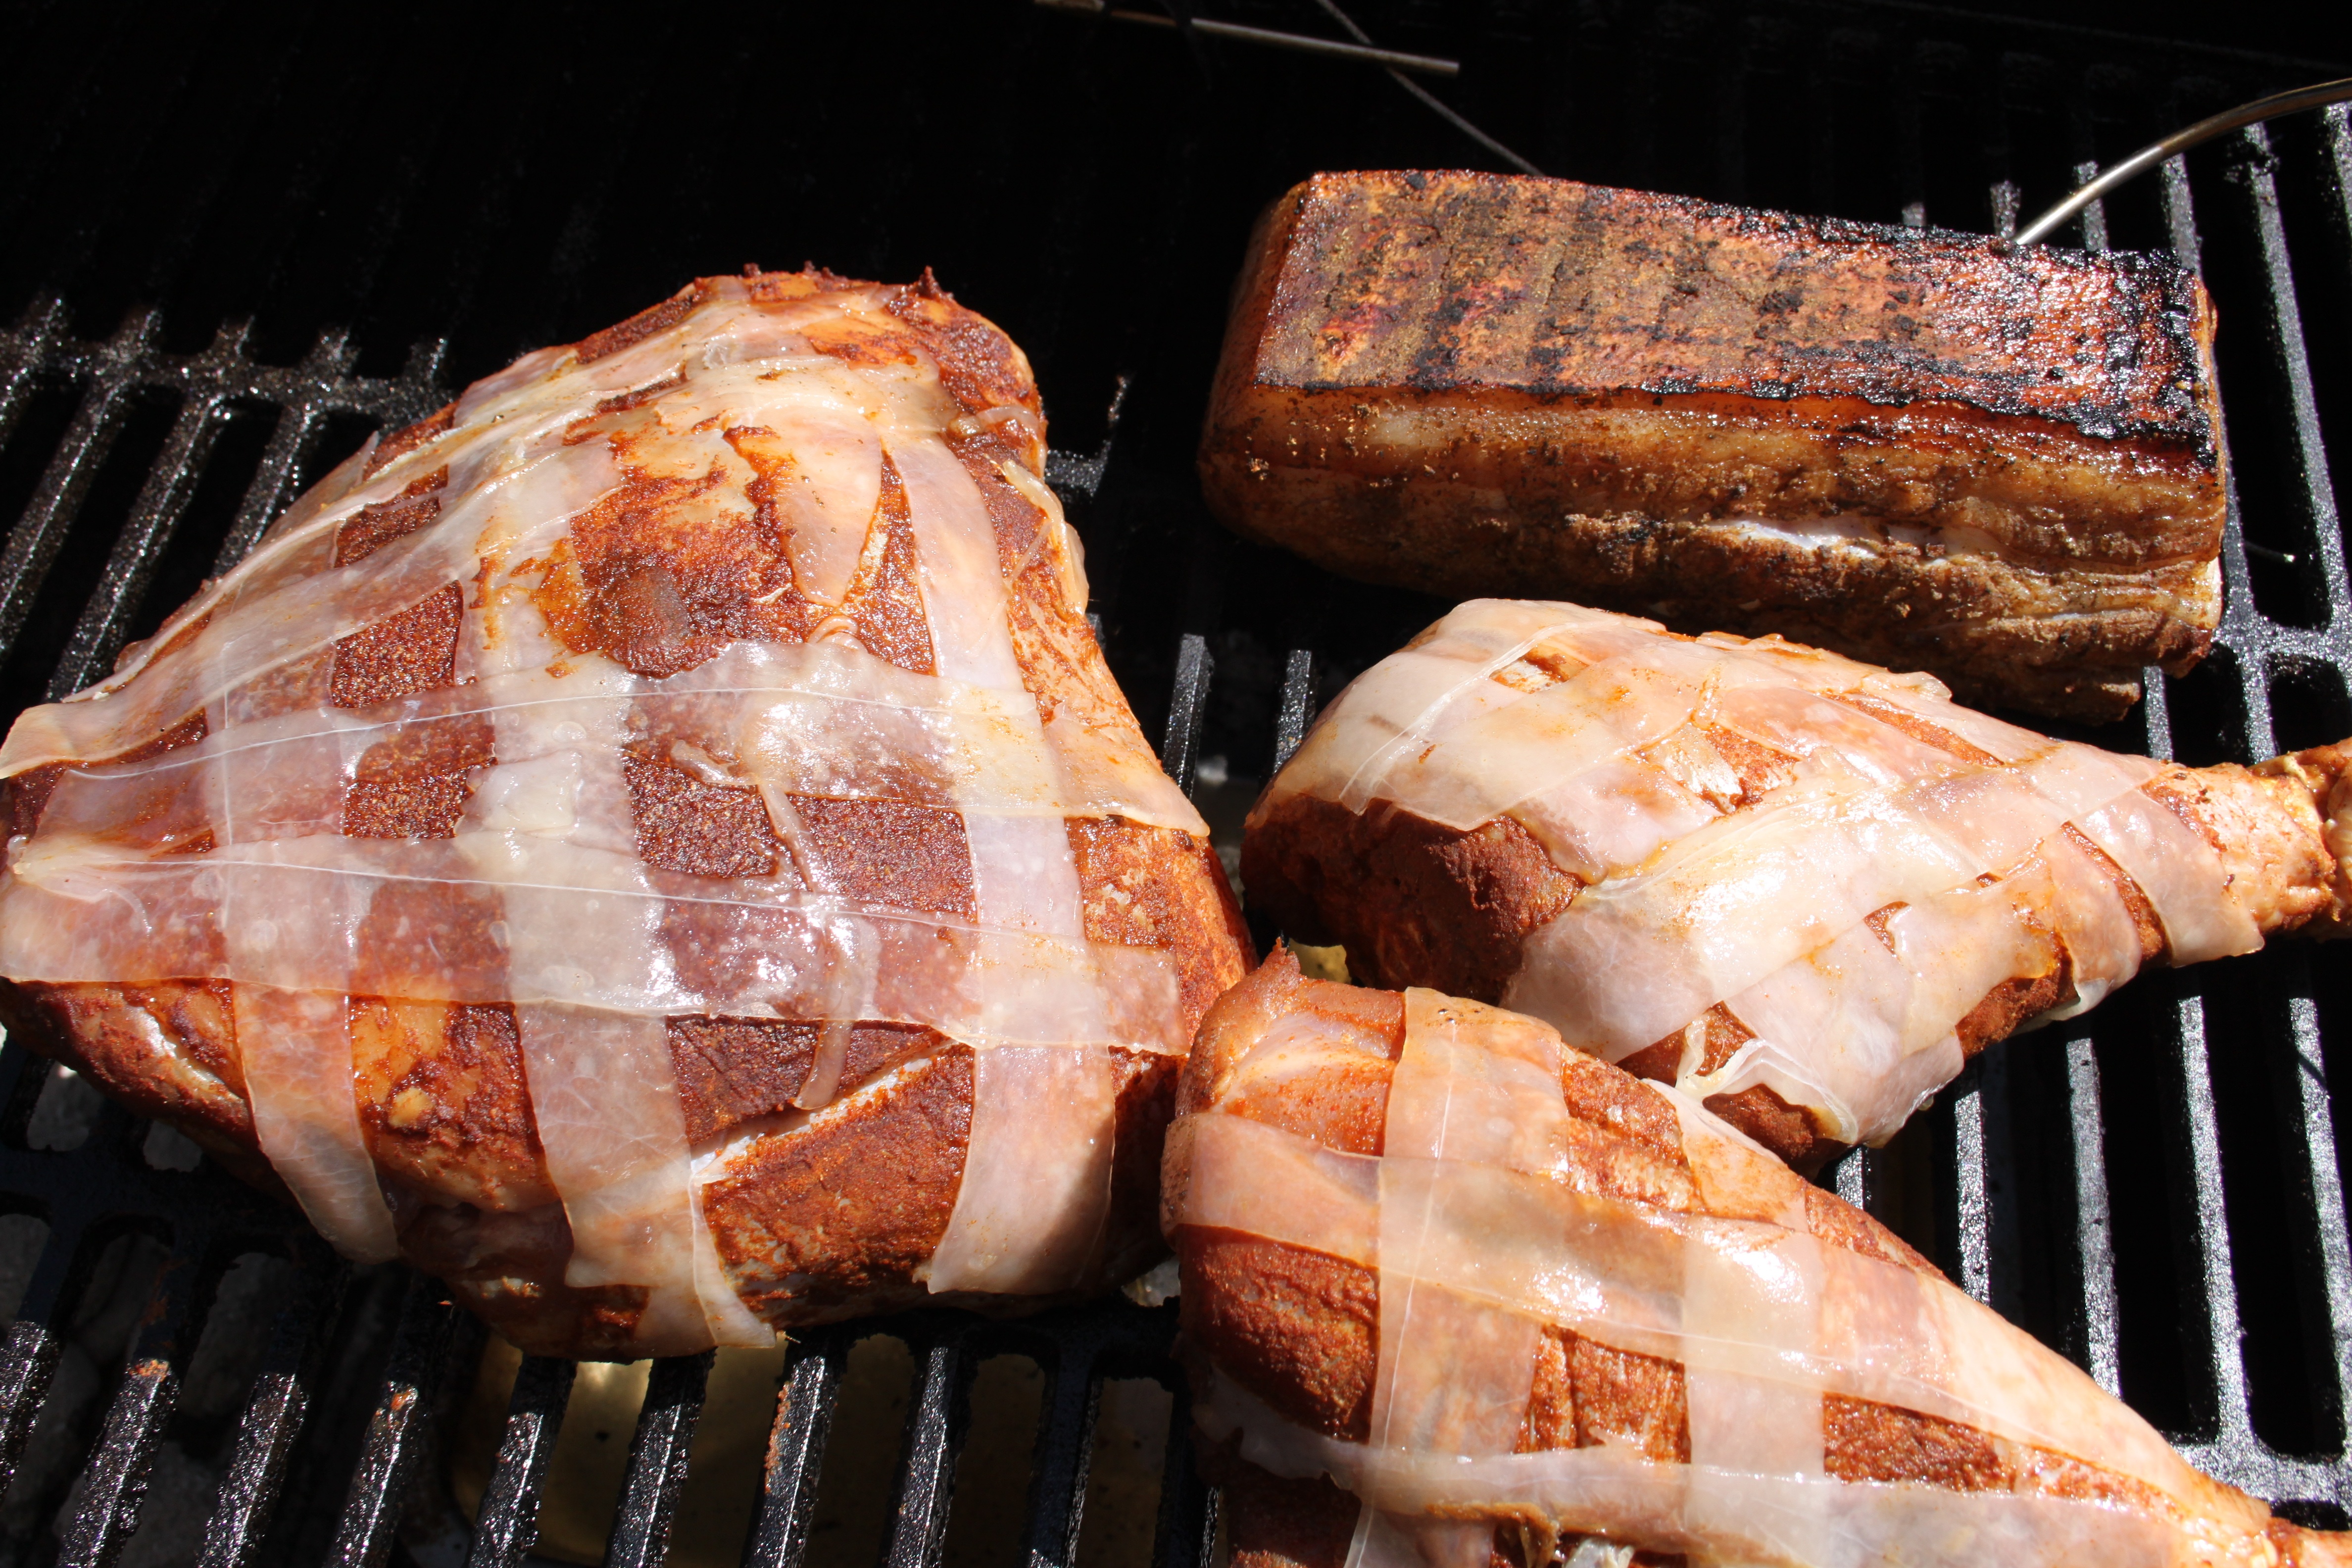
dish, food, cooking, meat, barbecue, pork, cuisine, roasting, smoker, grilling, barbecue grill, human action, outdoor grill, animal source foods, samgyeopsal, lamb and mutton, churrasco food, grill sports